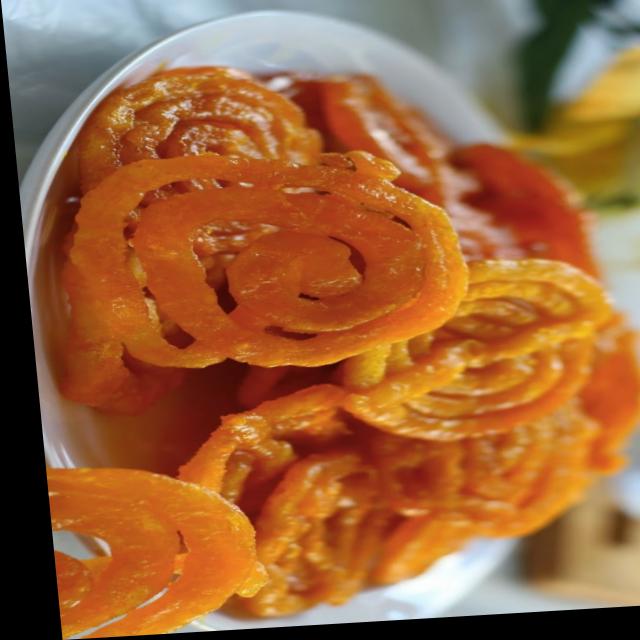
Dish: jalebi